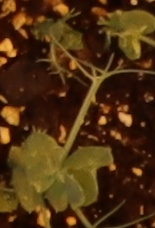
Label: Field Pea